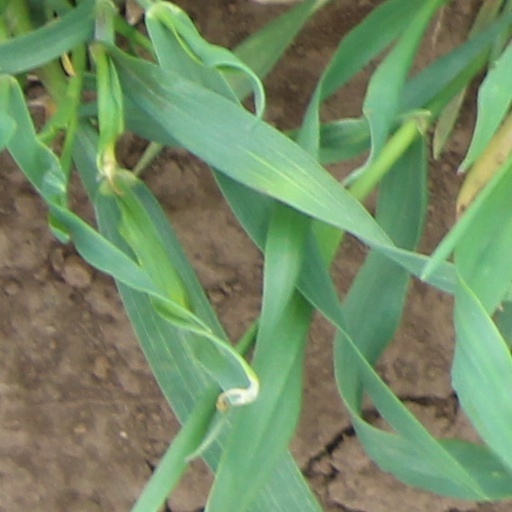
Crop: wheat